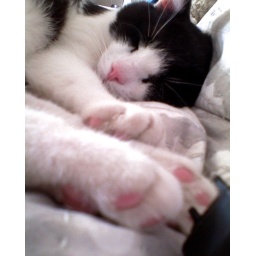
my cat Trash sleepin in my bed, taken by my shitty mobile phone